Bagnolo stele

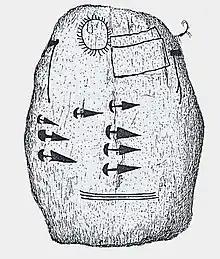
Bagnolo stele 1

In 1972, Bagnolo 2 was discovered, a similar stele with 16 engravings, showing the same daggers and axes, and a Sun, as well as a figure of a dog, and a ploughman with a team of two oxen, and patterns interpreted as necklaces and pendants.